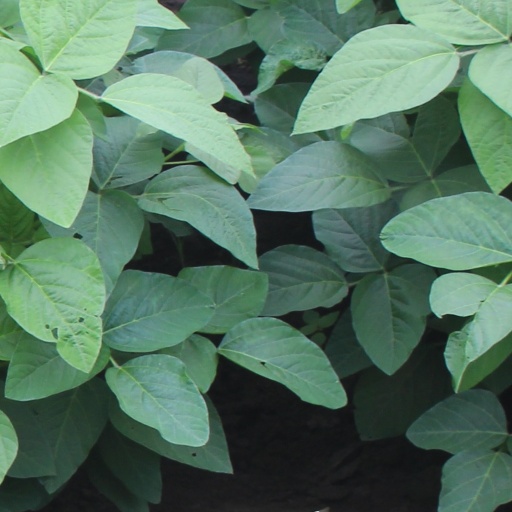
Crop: soybean